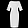
Label: Dress